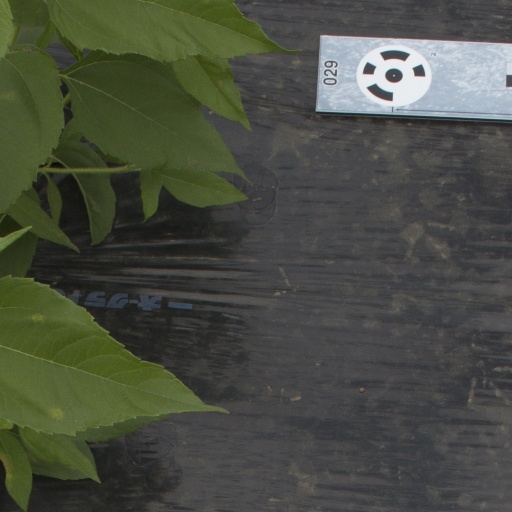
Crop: Jerusalem artichoke